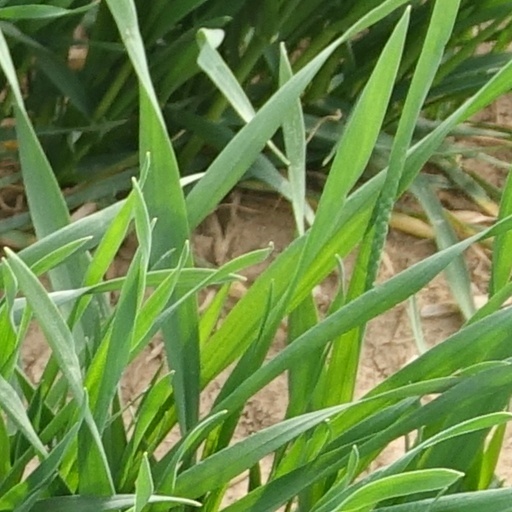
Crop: wheat